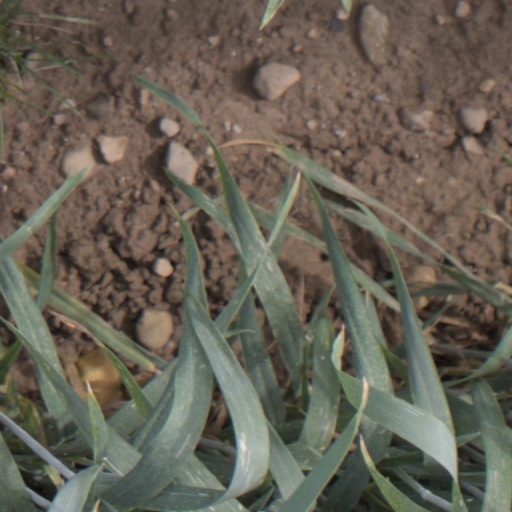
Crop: wheat